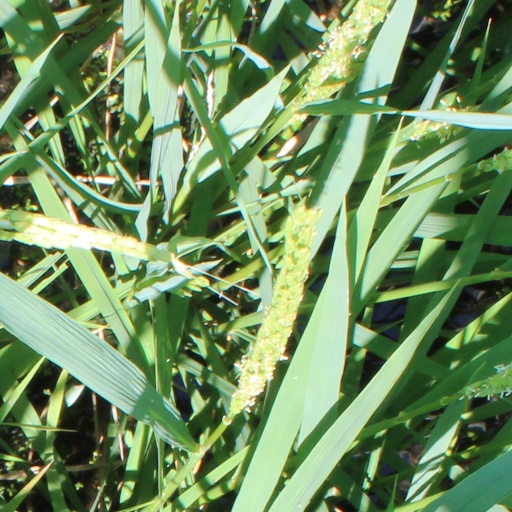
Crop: rice